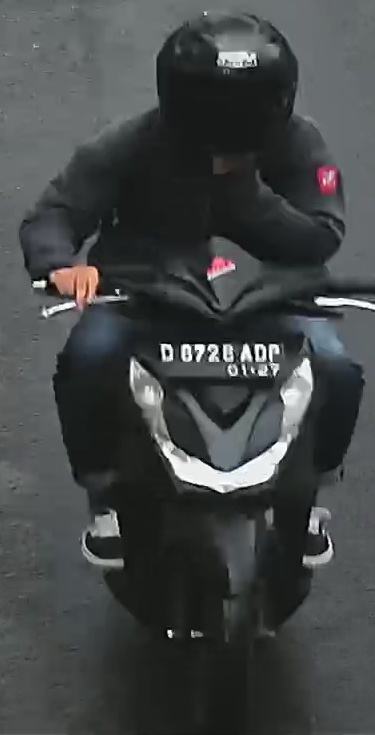
person-with-helmet: 1
person-without-helmet: 0